Matrox Parhelia

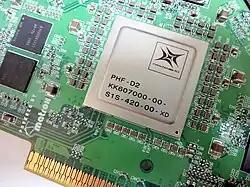
Parhelia chip

For a top-of-the-line, and rather expensive card ($399 USD), the Matrox Parhelia's 3D gaming performance was well behind NVIDIA's similarly priced GeForce 4 Ti 4600 which was announced earlier that year in April. Nvidia's further advantage with the GeForce 4 Ti (NV25), besides performance and solid drivers, was being able to use the same GPU to satisfy multiple market segments with slower memory and clock speeds (the Ti 4400 at $299 and Ti 4200 at $199). The Parhelia was only competitive with the Ti 4200 and older Radeon 8500, each of which typically cost half as much. The Parhelia's potent performance was held back by its comparatively low GPU clock speed (220 MHz for retail model, 200 MHz for OEM and 256 MB models), initially believed by many commentators to be due to the large (for that time-frame) transistor count. However, ATI's Radeon 9700 was released later that year, with a considerably larger transistor count (108 million vs. 80 million), on the same 150 nm chip fabrication process, yet managed a substantially higher clock (325 MHz vs. 250 MHz).